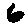
Label: 6